Saint-Laurent, Quebec

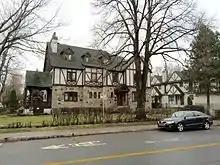
Historic houses in Saint-Laurent.

In the last decade of the 20th century, urban planning continued with projects inspired by new urbanism that gave pride of place to green spaces and bodies of water. An industrial park, Technoparc Montréal, was inaugurated in 1992 with the aim of attracting high-tech companies. Today, the Technoparc is Canada's first science park. It is managed by the City of Montreal and brings together more than a hundred companies in the aeronautics, life sciences, pharmaceuticals and technology sectors.